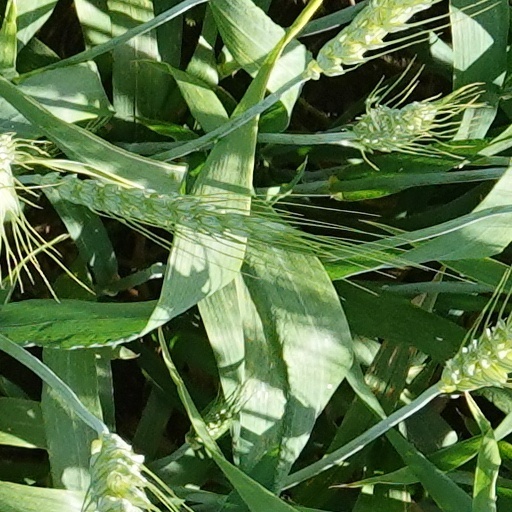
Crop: wheat